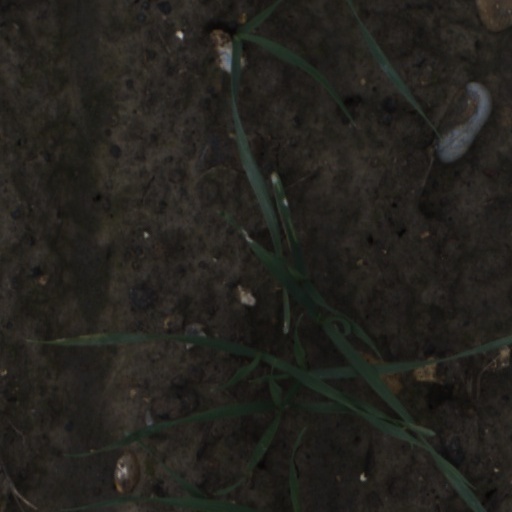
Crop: wheat